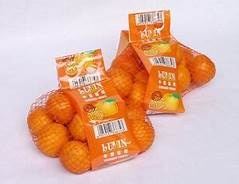
Label: mandarine